Seabrook Station Nuclear Power Plant

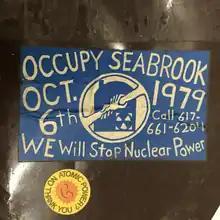
Occupy Seabrook, 1979

In 1975, the success of the anti-nuclear movement in Germany in cancelling construction of the Wyhl Nuclear Power Plant began to inspire attempted occupations of the construction site for Seabrook Station. Shortly thereafter in 1976, the Clamshell Alliance was formed after the Nuclear Regulatory Commission (NRC) issued Seabrook Station's construction permit.